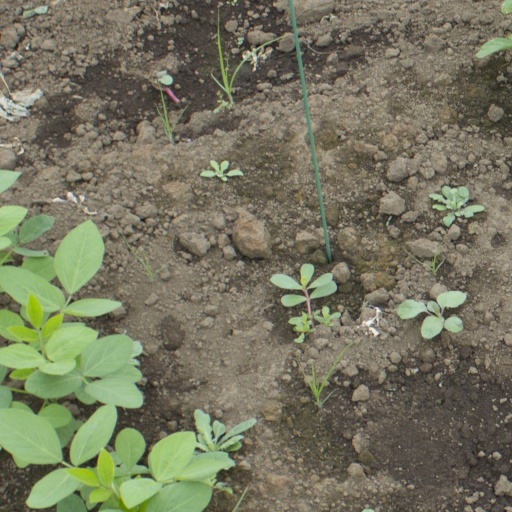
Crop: soybean